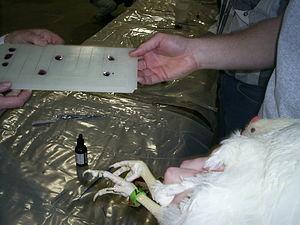
La pullorose — également connue sous le nom vernaculaire de « maladie de la crotte », pullorum disease en anglais — est une maladie infectieuse septicémique touchant diverses espèces de volailles et due à la bactérie Salmonella enterica sp. enterica, serovar Gallinarum biovar Pullorum. Elle se manifeste, soit par une mortalité en coquille ou une mortinatalité, soit par une détérioration de l'état général associée à une diarrhée blanchâtre. Les sujets jeunes sont plus souvent et plus gravement touchés. Parmi les espèces domestiques, la pullorose touche principalement la poule, la dinde et le faisan. La pintade, la caille, la perdrix et le canard, tout en étant sensibles à la maladie, l'expriment plus rarement.